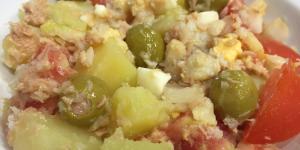
ensalada de patata y bacalao